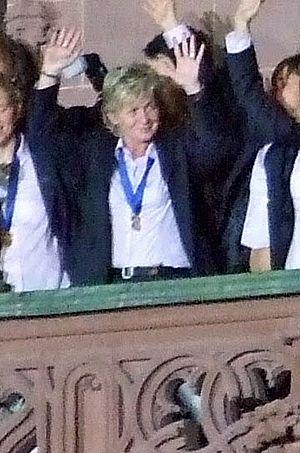
Silvia Neid est une footballeuse allemande née le 2 mai 1964 à Walldürn qui évoluait au poste d'attaquante. Elle entraîne l'équipe d'Allemagne féminine de 2005 à 2016.